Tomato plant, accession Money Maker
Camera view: horizontal (90 deg, fisheye); turntable rotation: 0 degrees
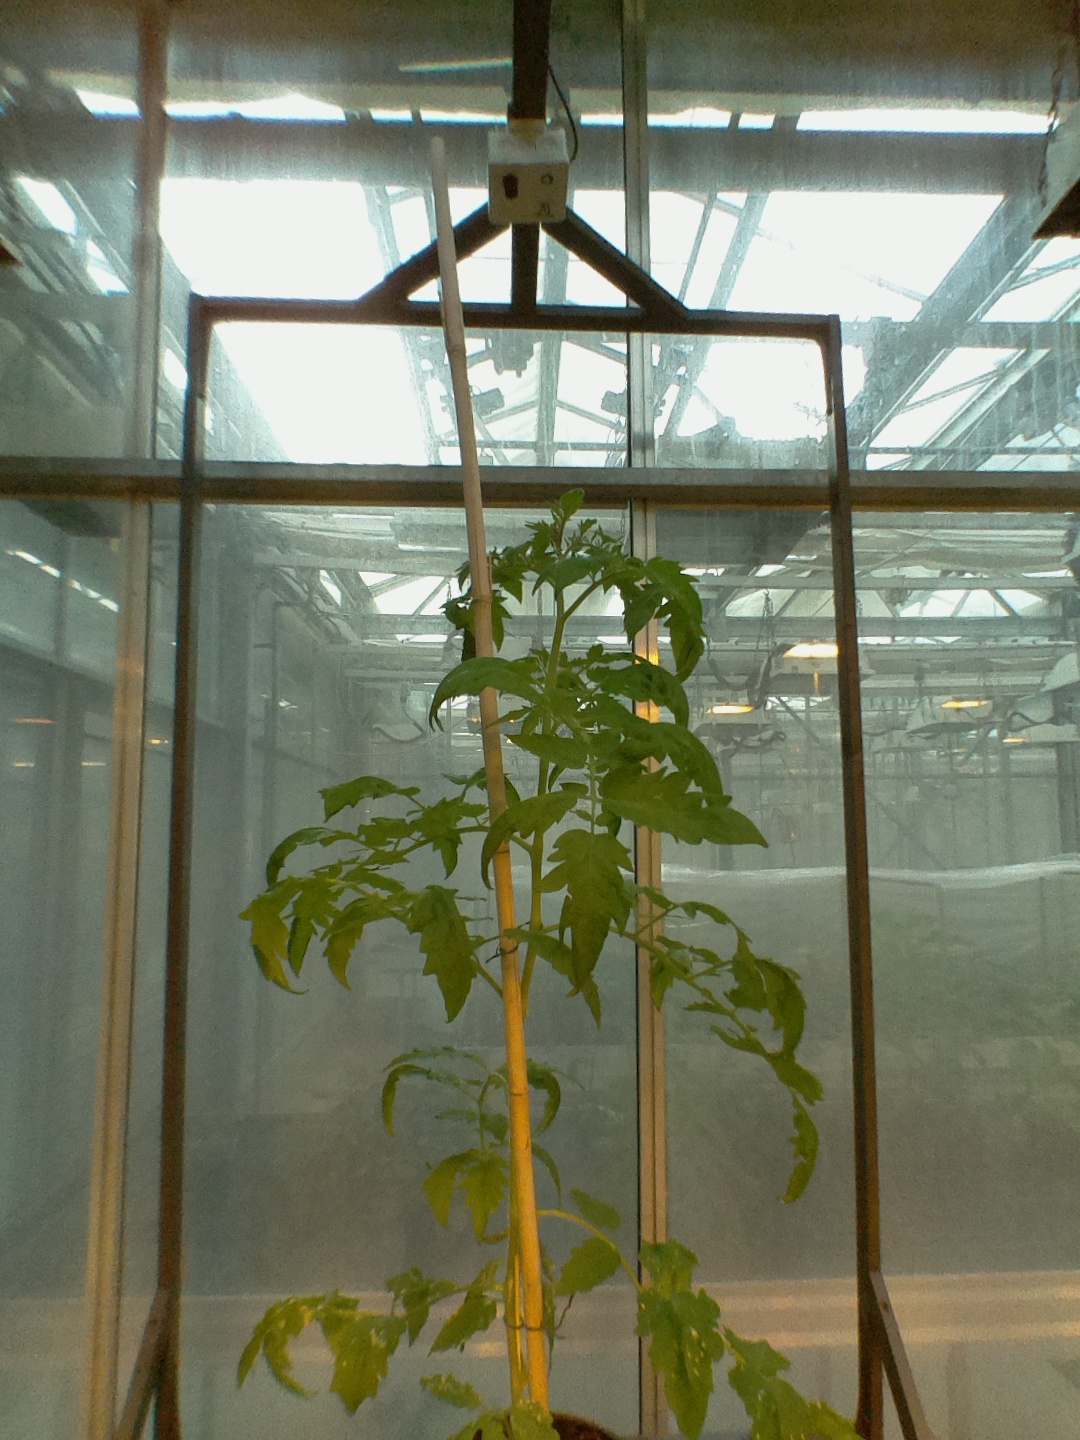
BBCH growth stage 54: 4 inflorescences visible